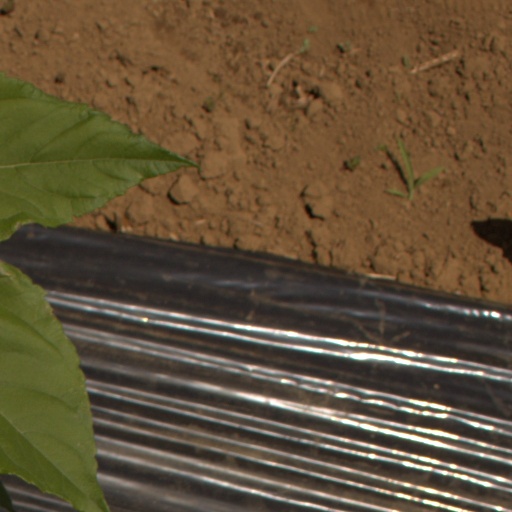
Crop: Jerusalem artichoke